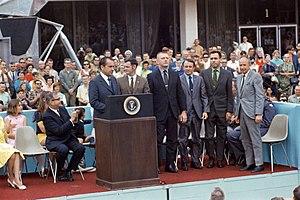
Glynn Stephen Lunney est un ingénieur en aérospatiale et directeur de vol américain de la National Aeronautics and Space Administration.